Ipatiev Monastery

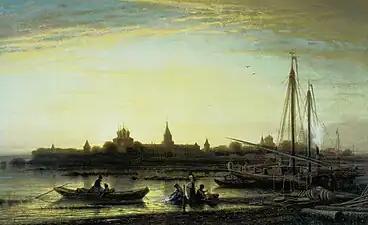
Hypatian Monastery, 1861 painting by Alexey Bogolyubov

The main theory considers Tatar Murza Chet, baptized as Zachary, to be the founder of the Ipatievsky Monastery. The legend says that he was miraculously cured from a disease by a vision of the Virgin Mary and St. Philip and St. Hypatius, and decided to build the monastery as a sign of gratitude.